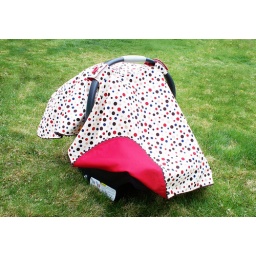
car seat canopy made by me